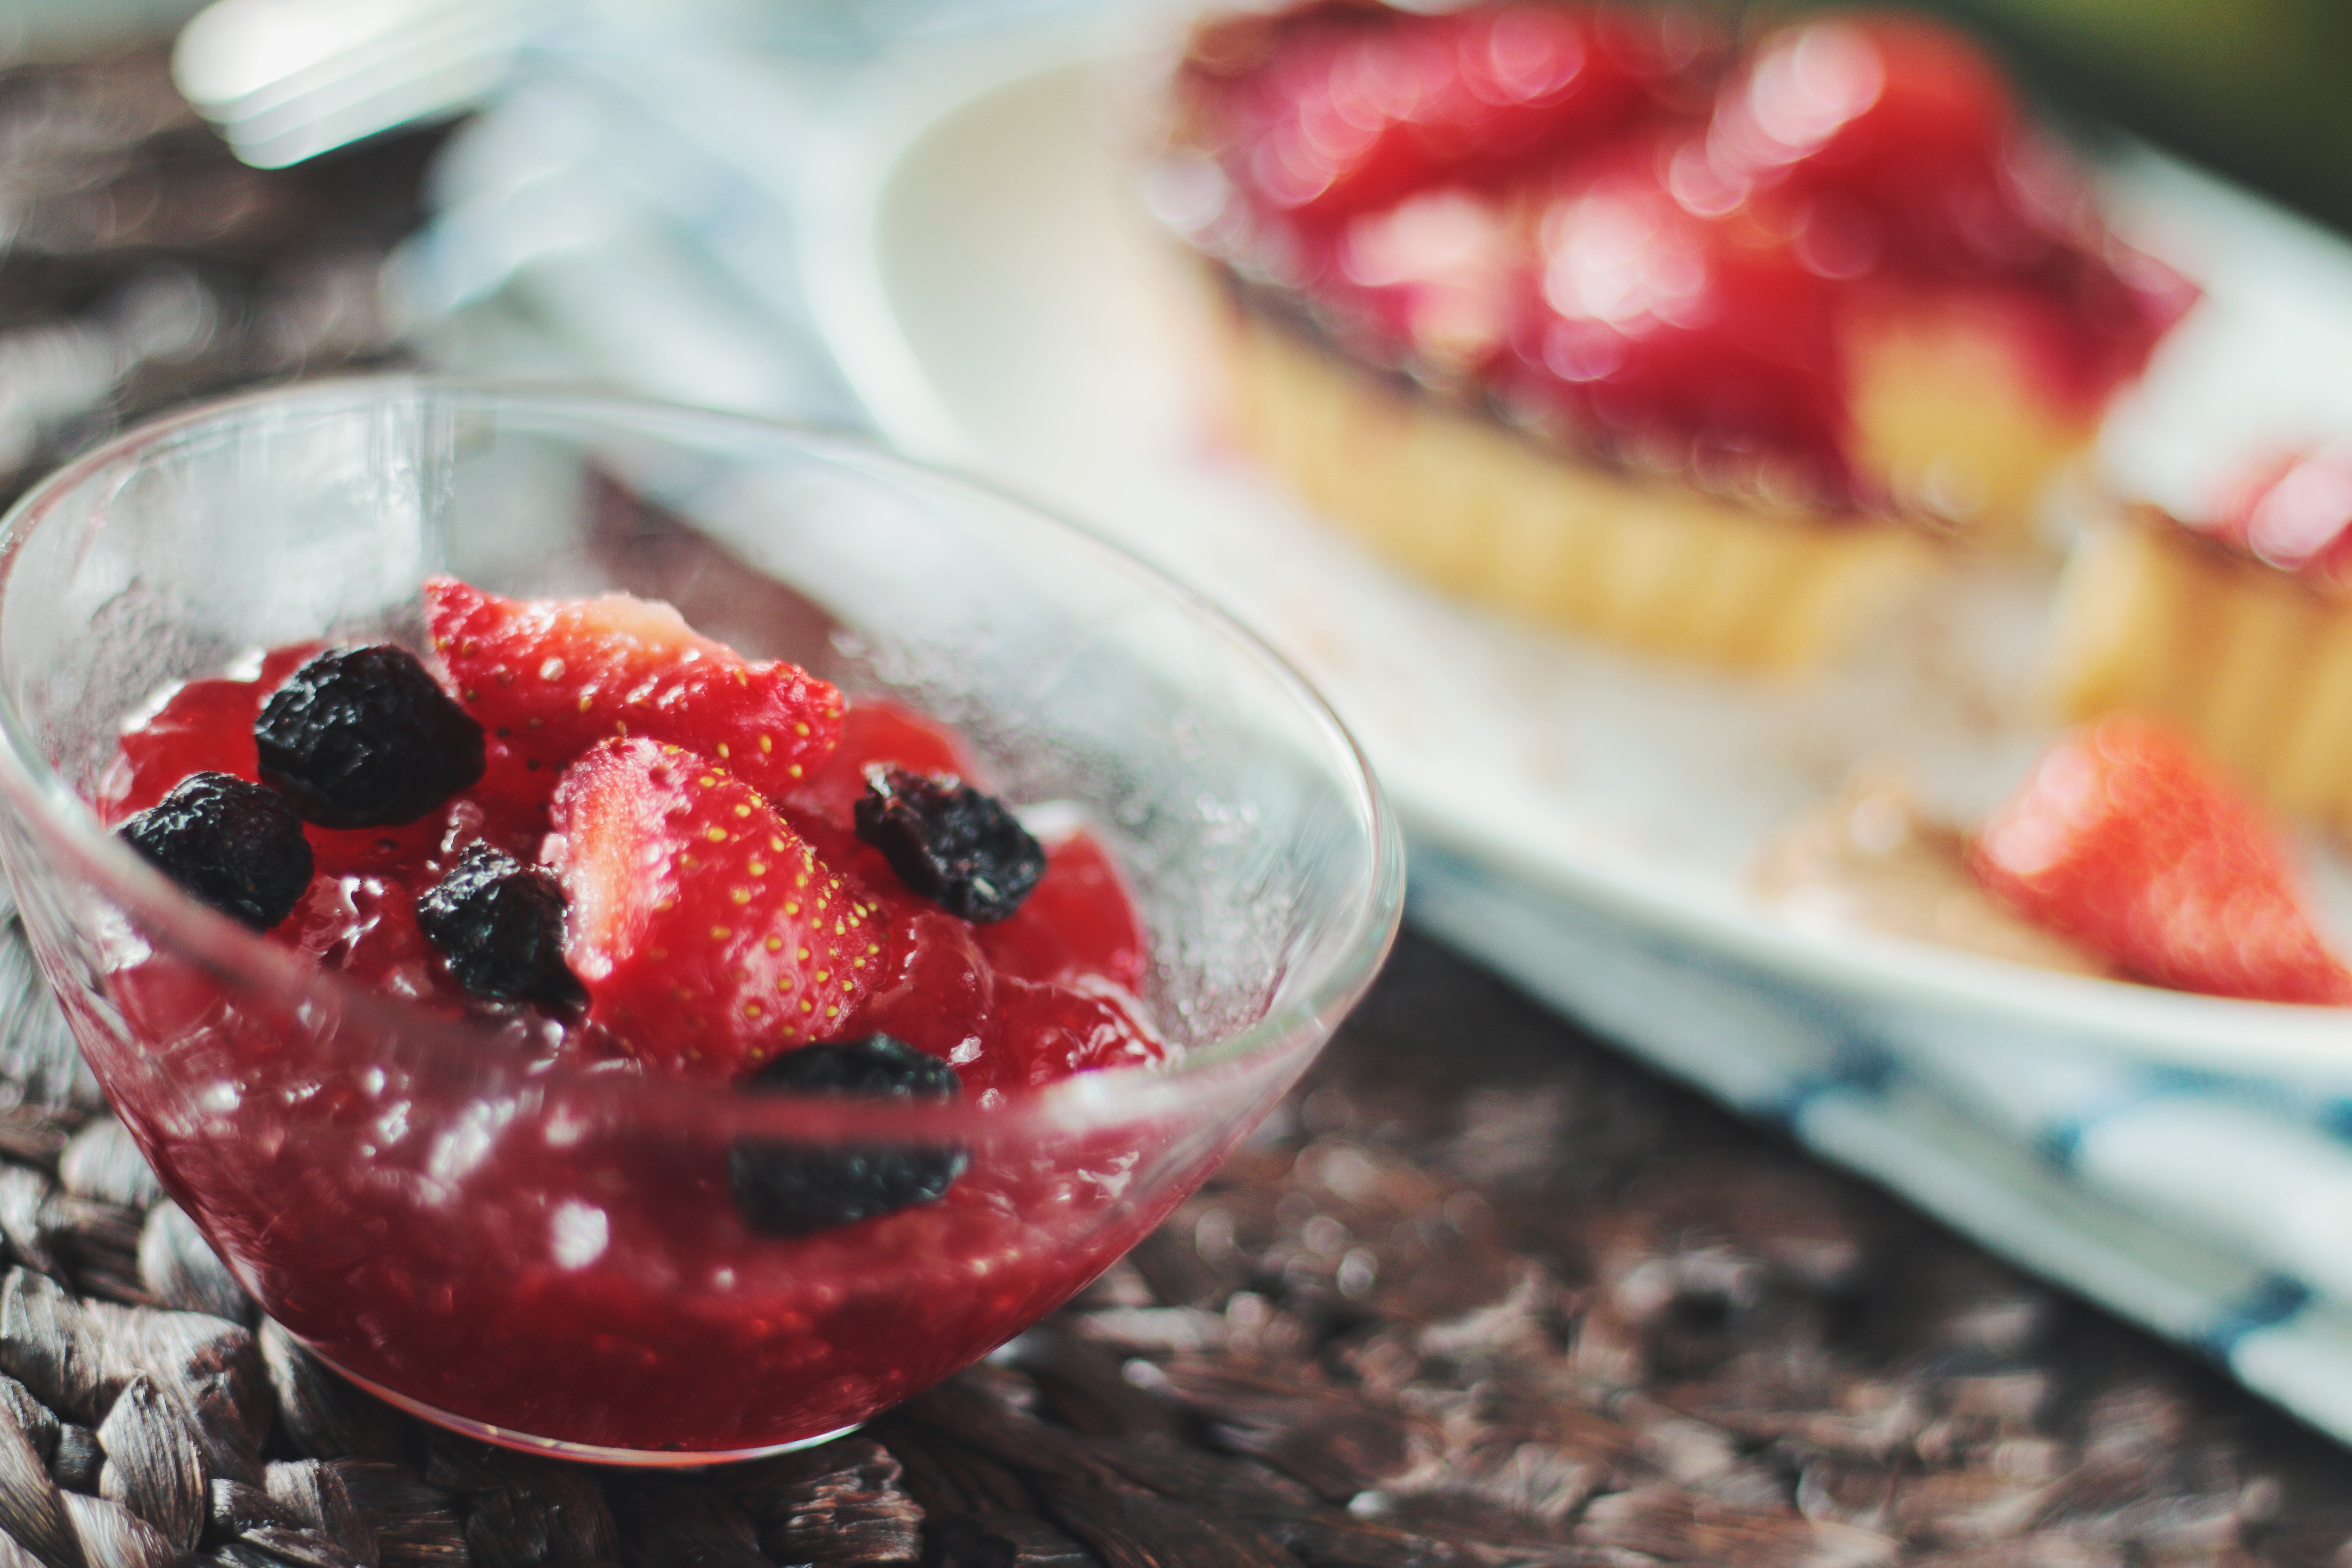
plant, raspberry, fruit, berry, bowl, dish, meal, food, produce, breakfast, dessert, strawberry, jam, fruits, filling, strawberries, tarts, pavlova, frutti di bosco